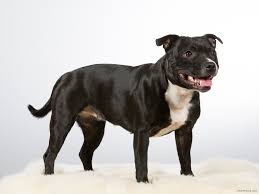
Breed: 216-n000078-American_Staffordshire_terrier